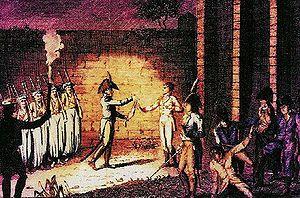
Une conspiration est soit une entente secrète entre plusieurs personnes en vue de renverser un pouvoir établi, soit une organisation en vue d'attenter à la vie ou la sûreté d'une personne d'autorité. Le terme « conspiration » et ses quasi-synonymes, notamment « complot » et « conjuration », ont fait l'objet de distinctions sémantiques par plusieurs spécialistes de la langue.
Le 21 mars est le 80ᵉ jour de l'année du calendrier grégorien, le 81ᵉ en cas d'année bissextile. Il reste 285 jours avant la fin de l'année.
Louis-Antoine-Henri de Bourbon-Condé, connu dans l'histoire comme le duc d'Enghien, né le 2 août 1772 à Chantilly et mort le 21 mars 1804 à Vincennes, est un prince du sang français. Il est le 10ᵉ et dernier duc d'Enghien, et l'ultime descendant de la maison de Condé.